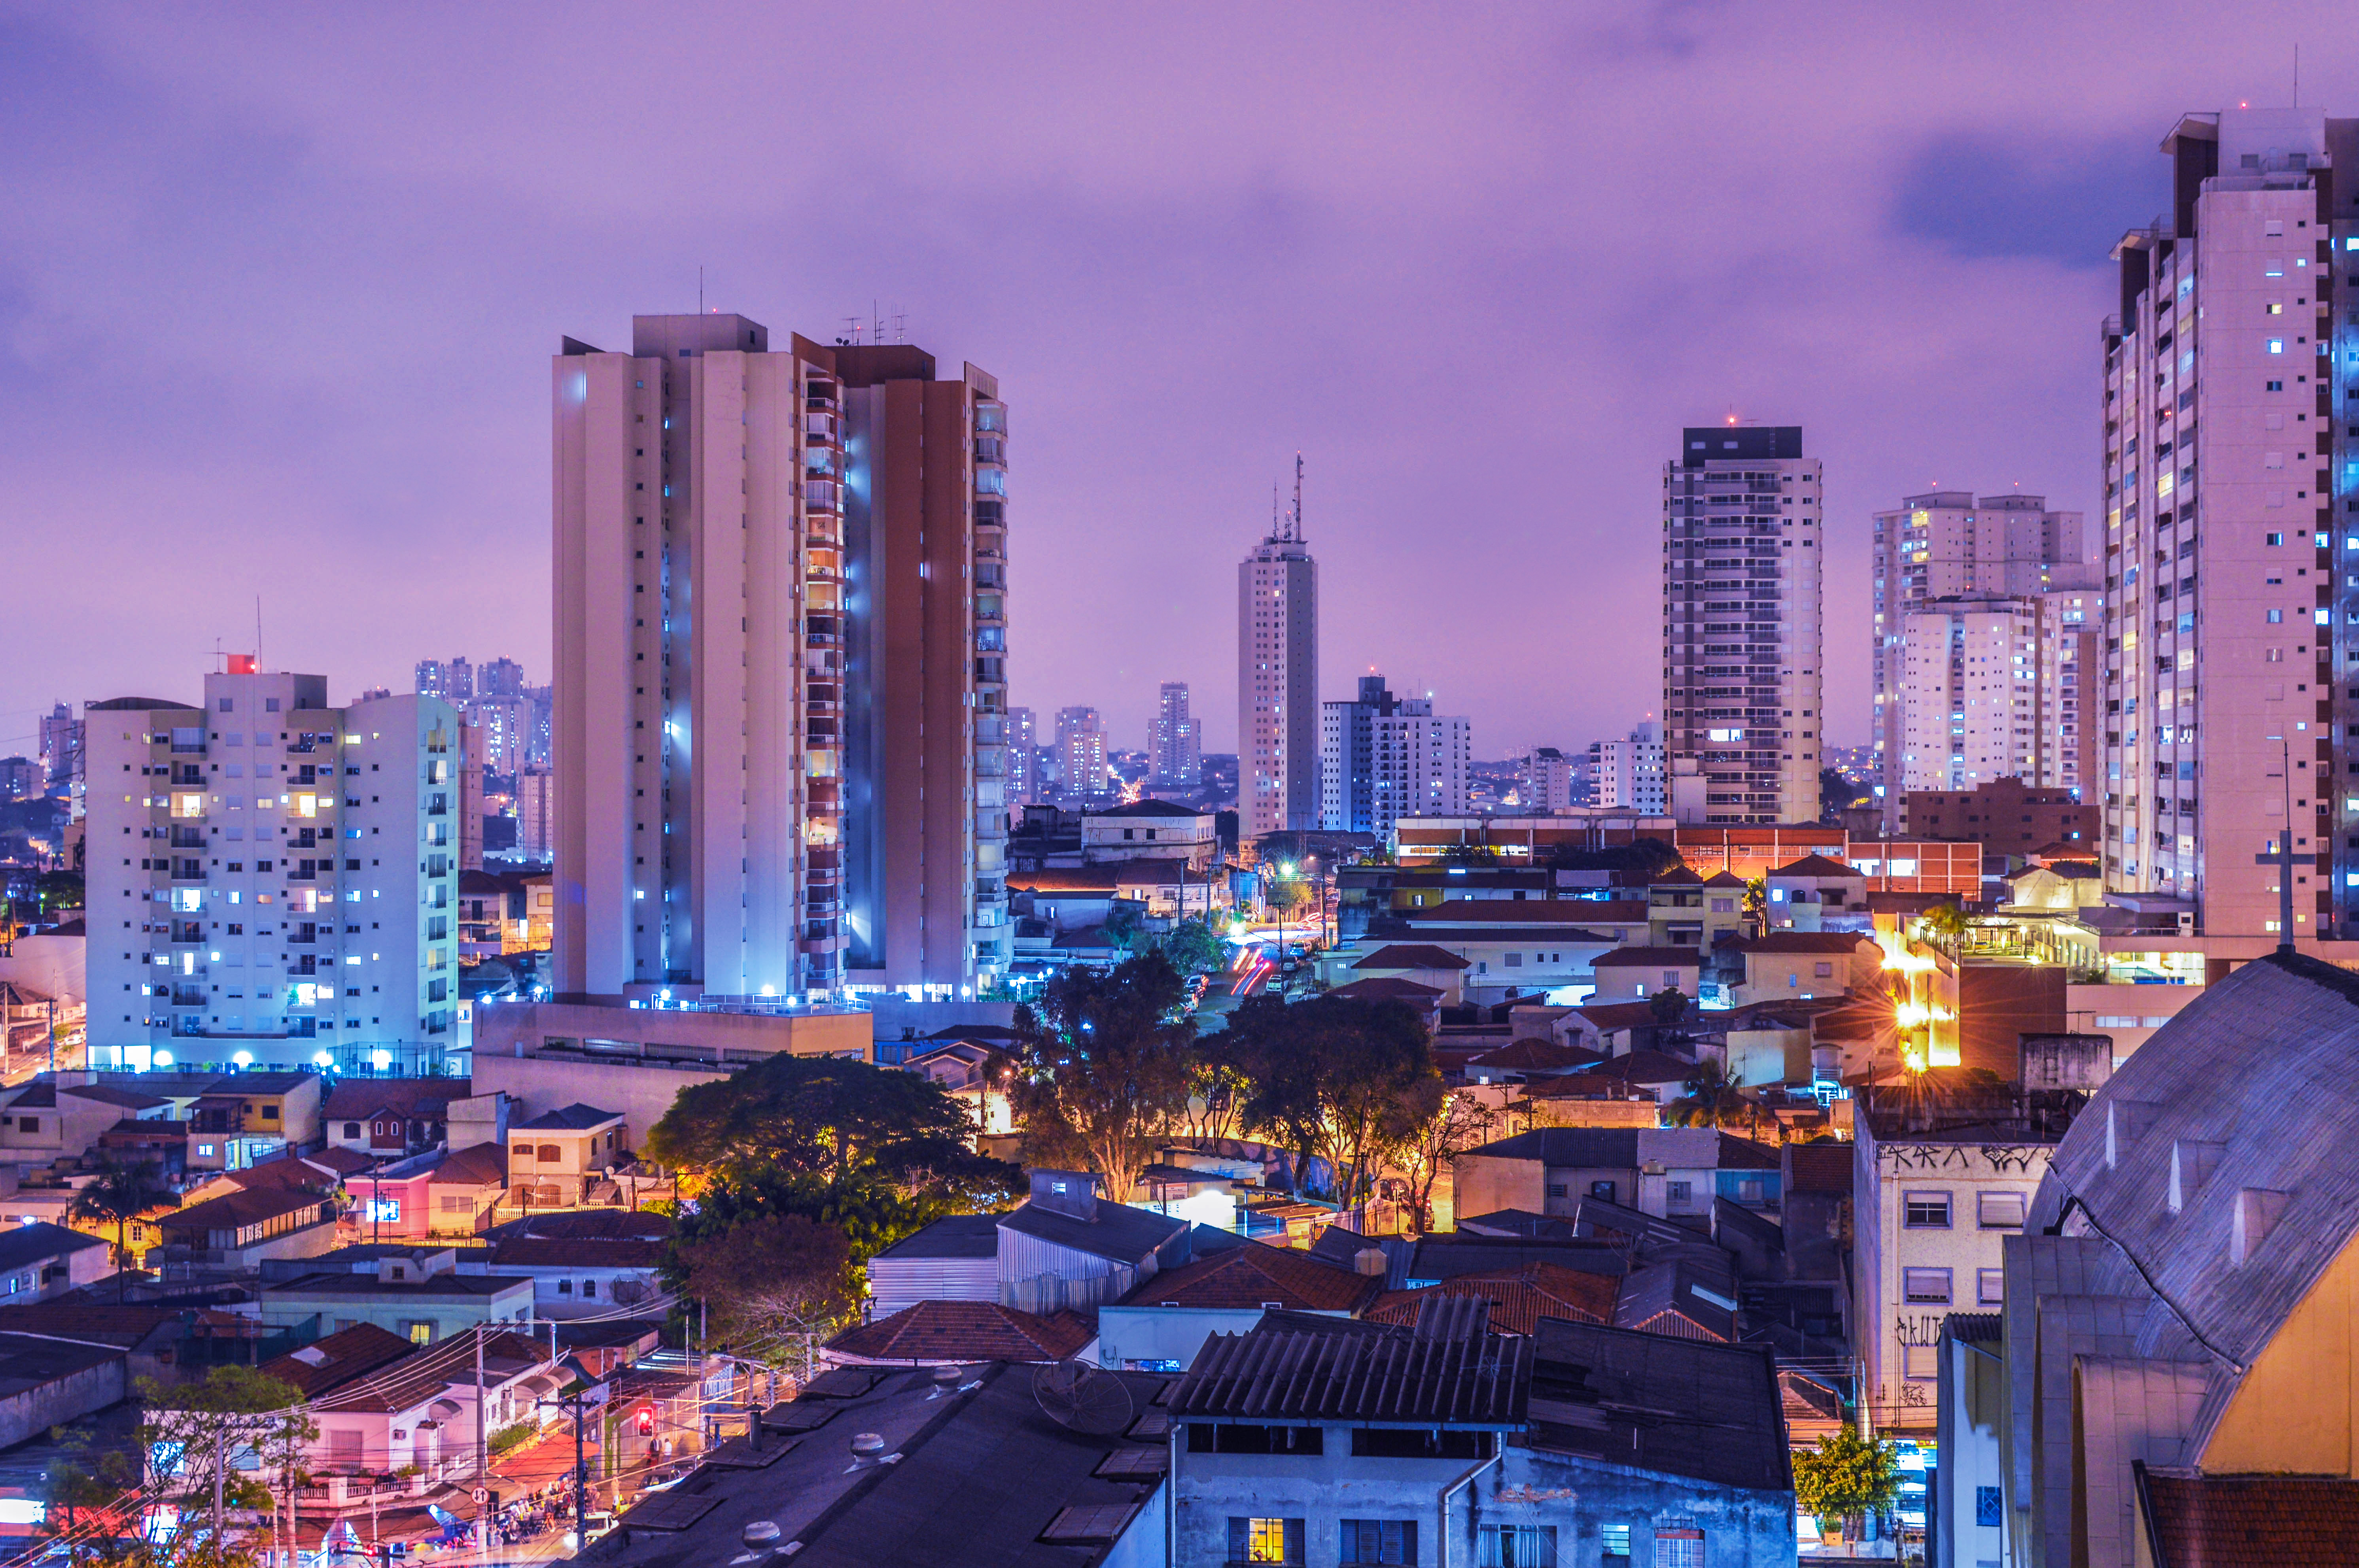
skyline, night, city, skyscraper, cityscape, downtown, dusk, evening, landmark, nightlife, electricity, long exposure, tower block, skyscrapers, buildings, brasil, brazil, metropolis, sao paulo, high rises, urban area, geographical feature, human settlement, metropolitan area, city challenge